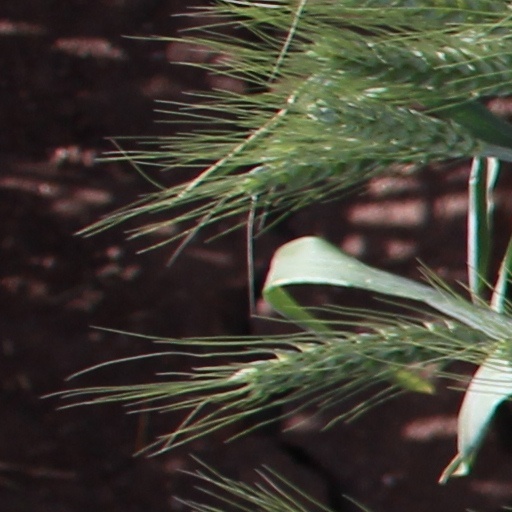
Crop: wheat